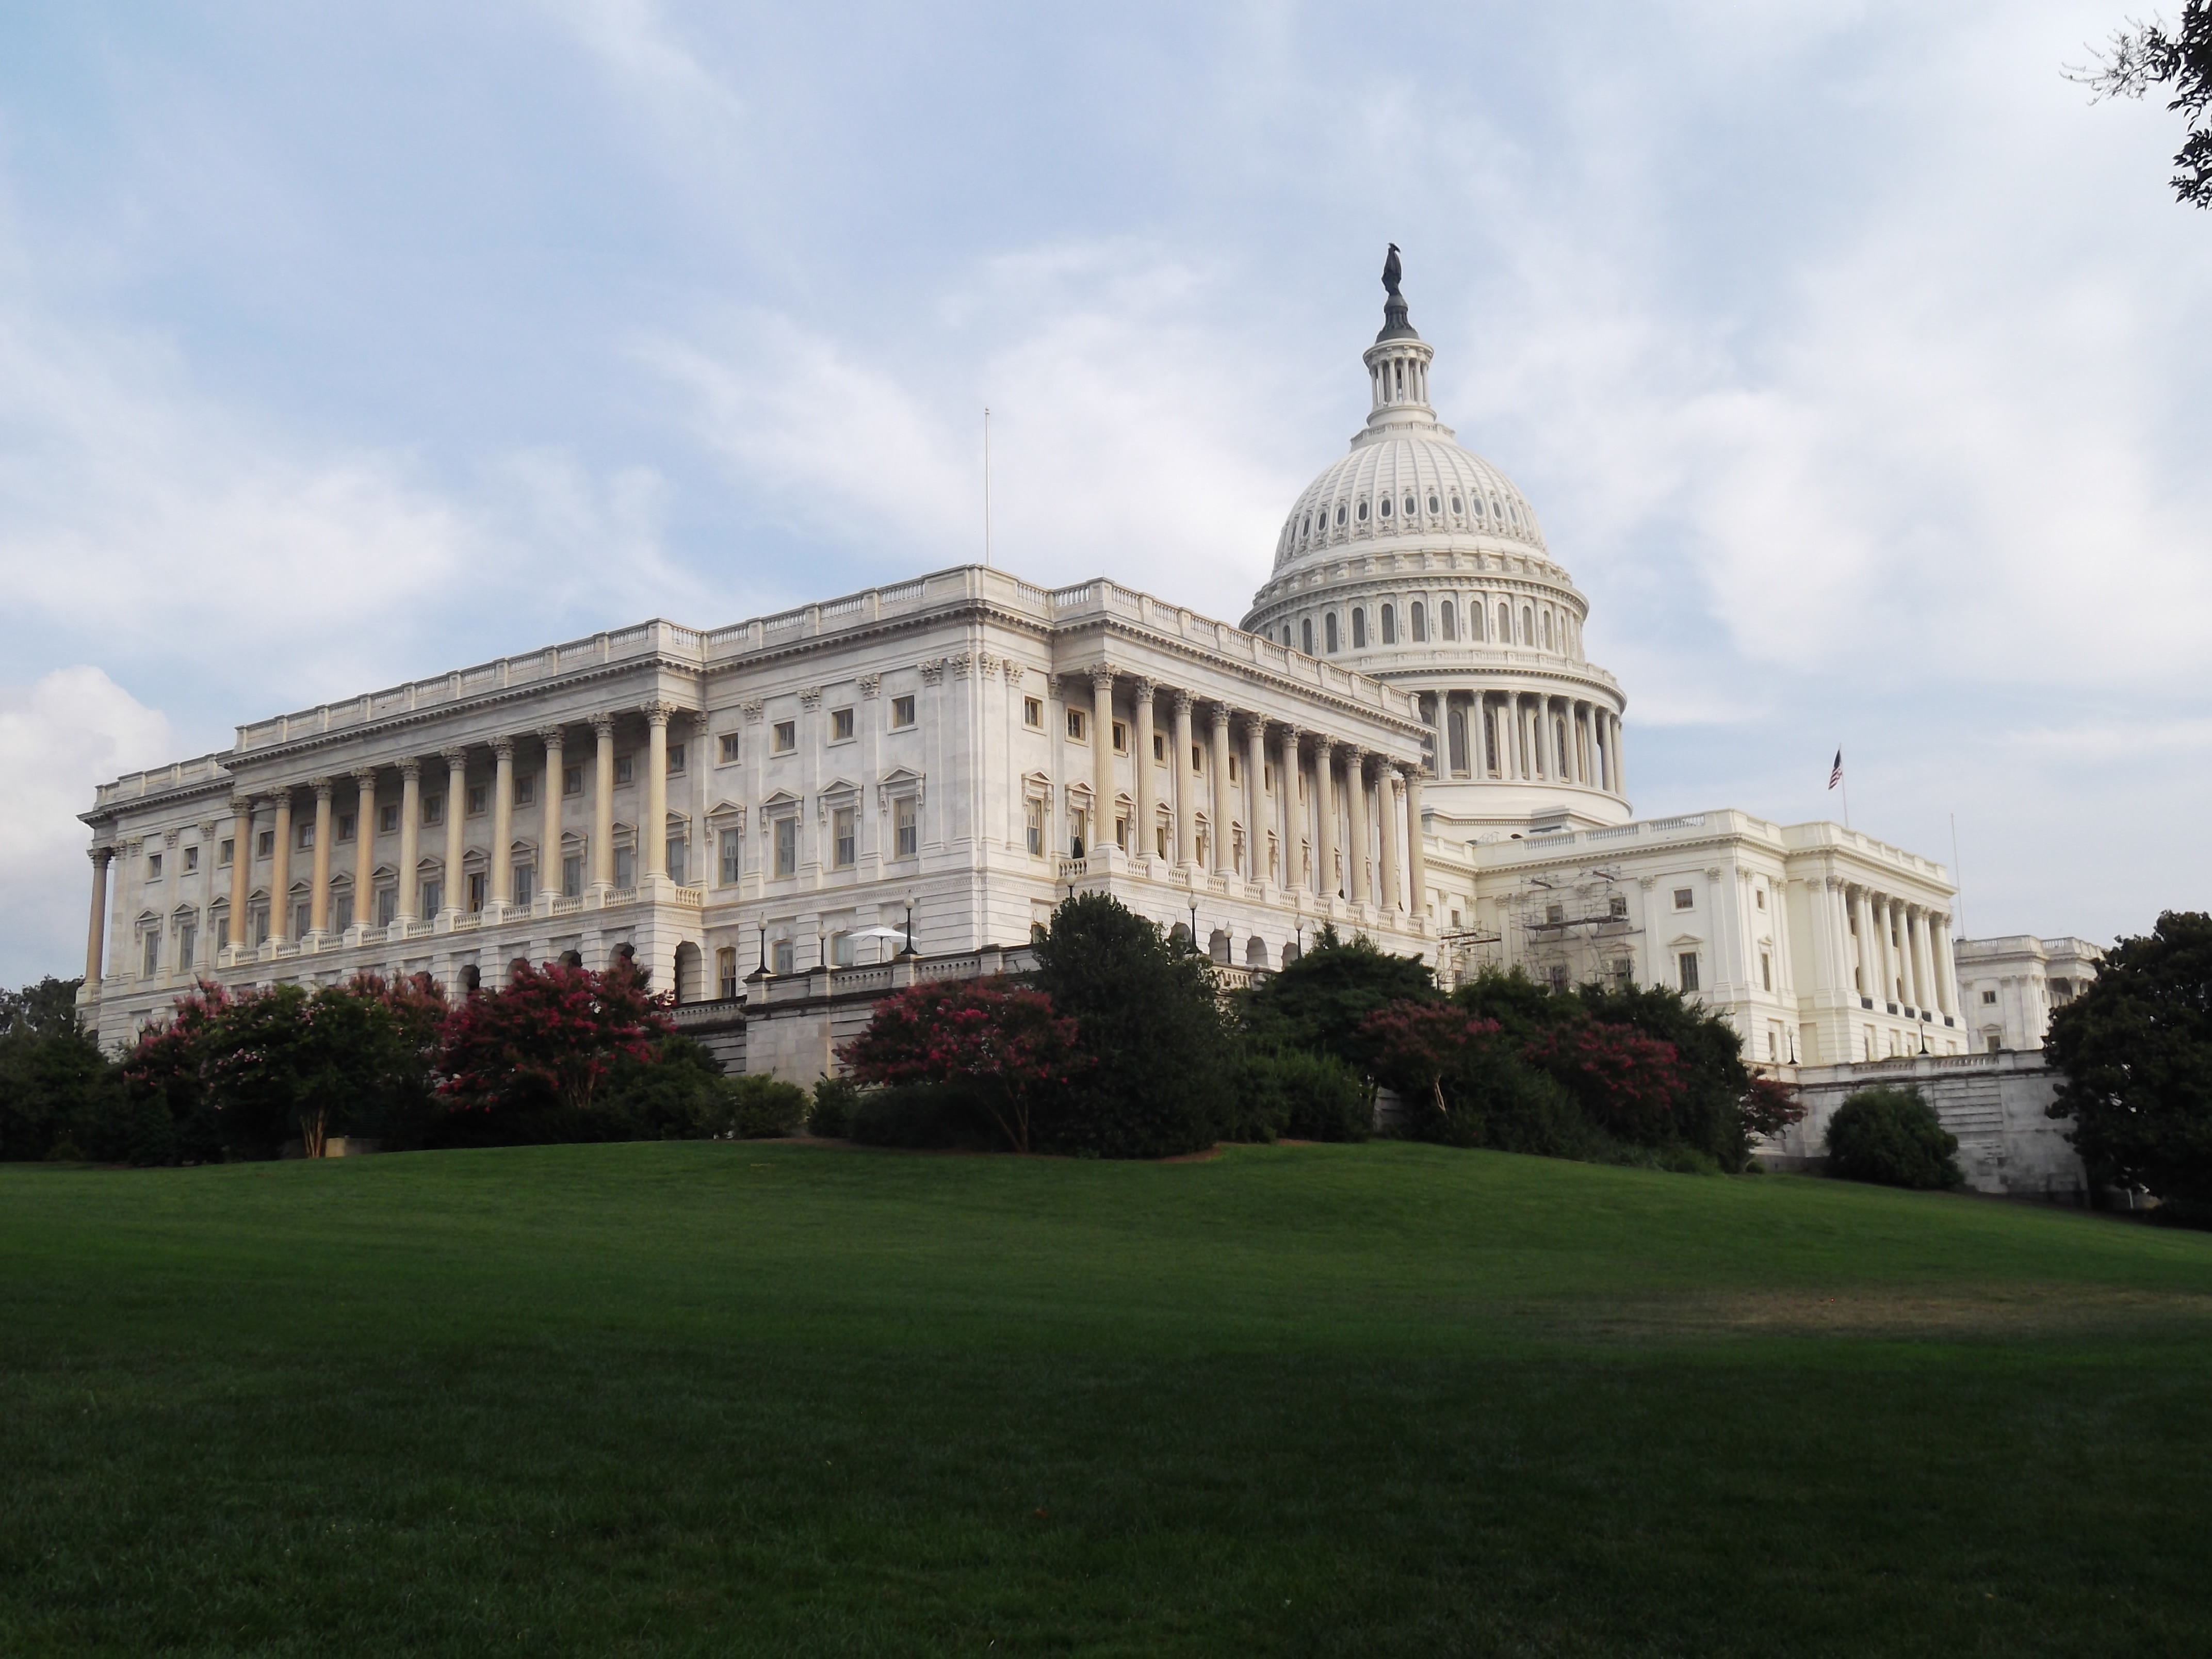
architecture, building, chateau, palace, monument, usa, america, landmark, historic, place of worship, washington, dc, capital, national, american, politics, government, us, dome, estate, capitol, washington dc, stately home